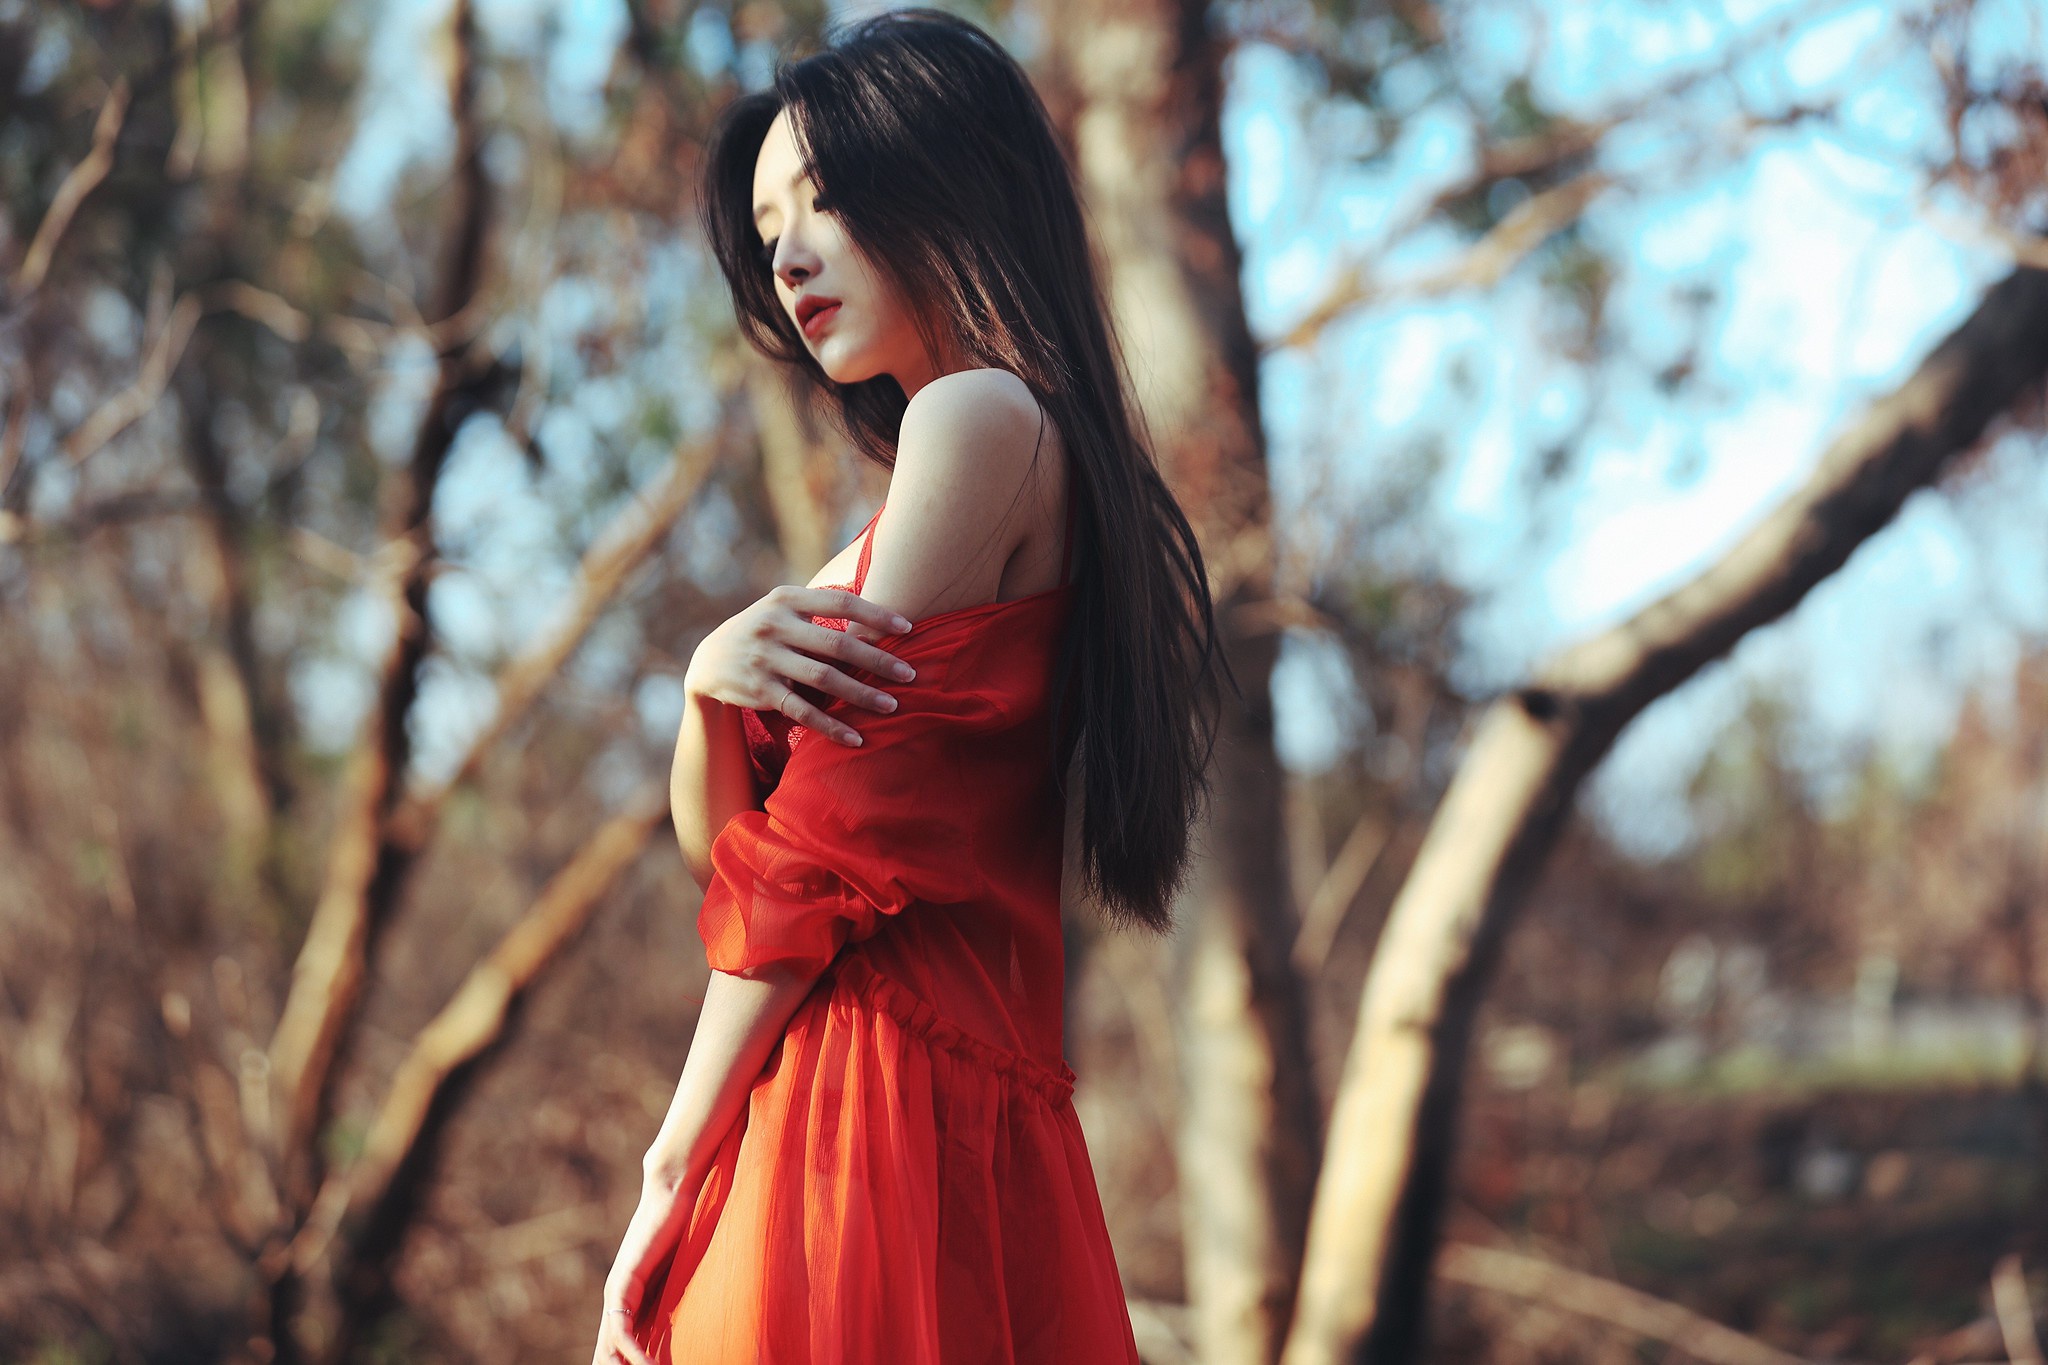
women, lady, model, person, photography, wallpaper, hair, hairstyle, People in nature, flash photography, dress, plant, happy, smile, sunlight, tree, waist, sky, wood, woody plant, black hair, grass, long hair, trunk, formal wear, brown hair, human leg, day dress, gown, fashion model, peach, landscape, sitting, forest, abdomen, portrait photography, photo shoot, autumn